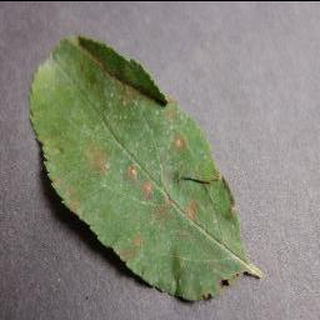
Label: apple_cedar_apple_rust